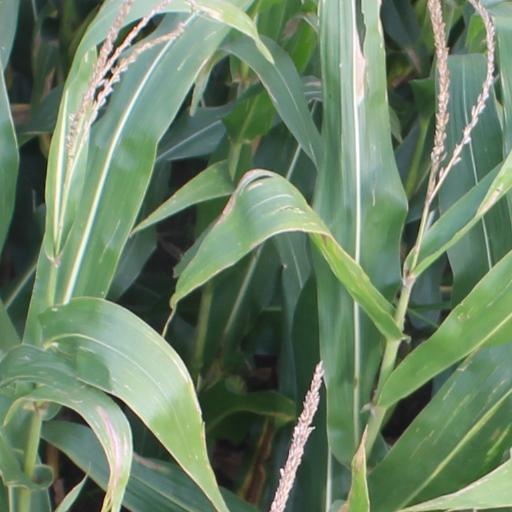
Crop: maize; corn